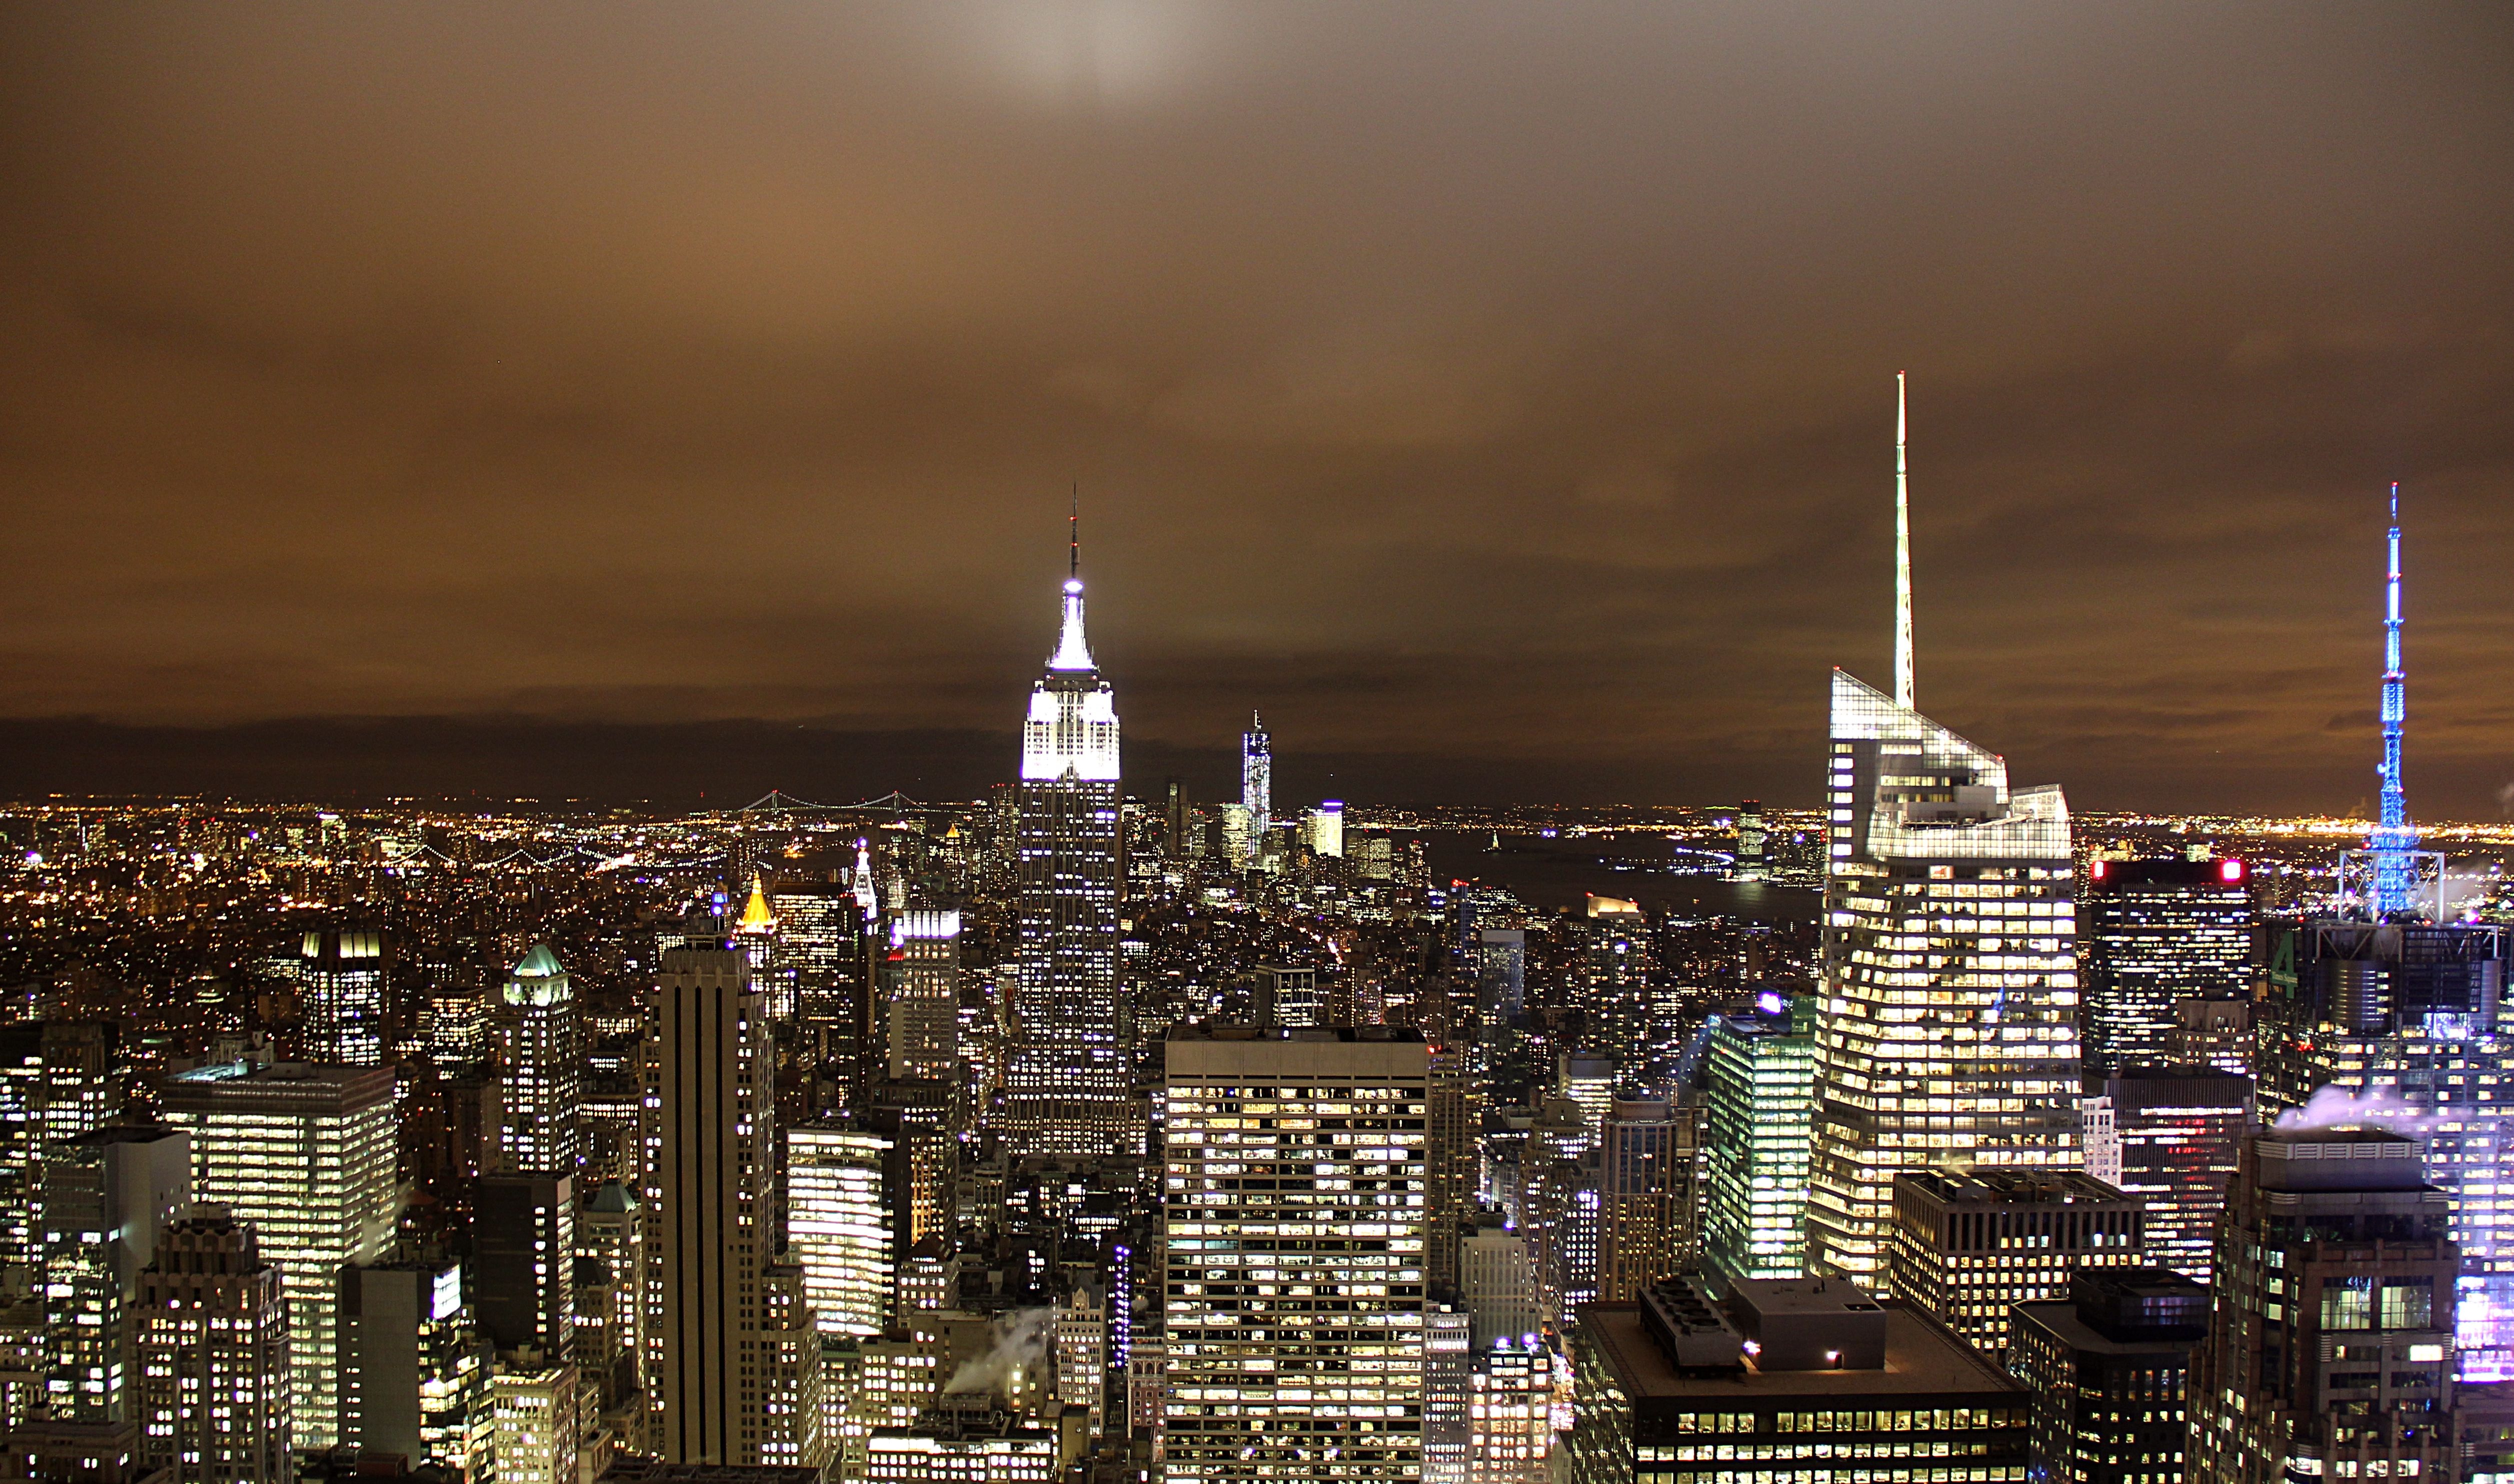
horizon, skyline, night, city, skyscraper, new york, cityscape, downtown, taxi, dusk, evening, nyc, usa, america, landmark, aerial view, tower block, united states, skyscrapers, ny, metropolis, big apple, urban area, geographical feature, human settlement, atmosphere of earth, metropolitan area